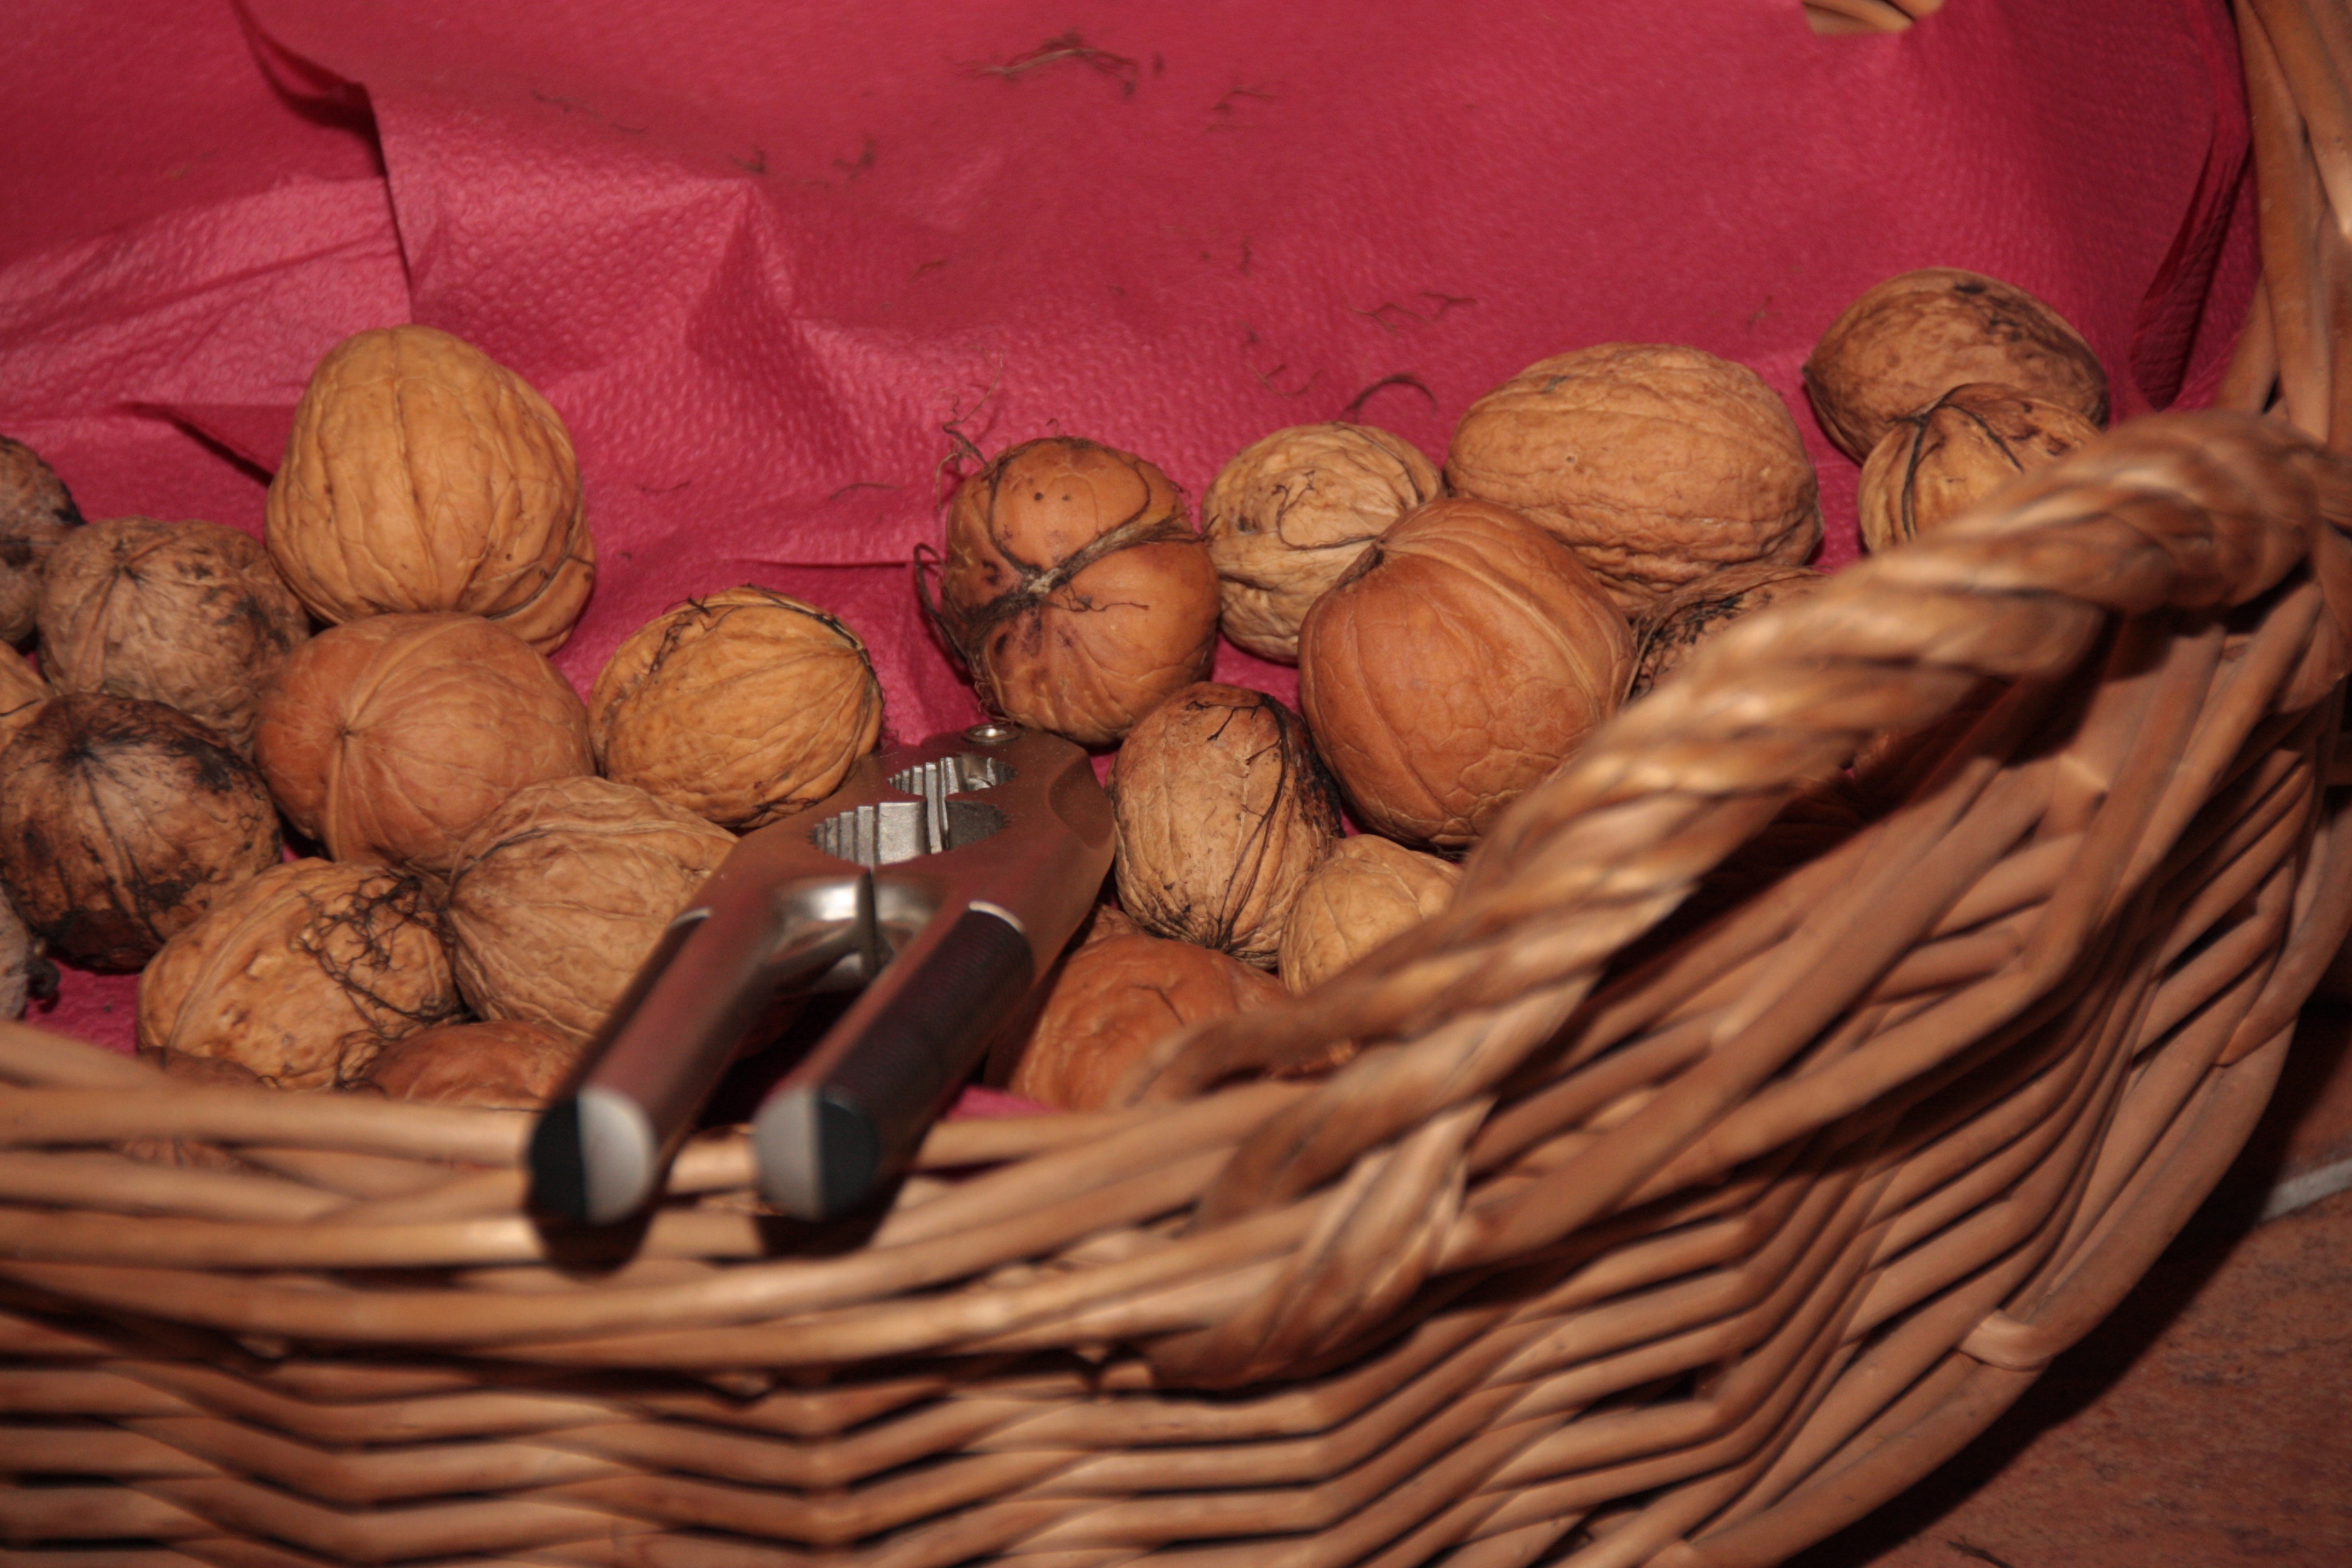
wood, flower, food, produce, autumn, basket, snack, walnut, carving, flavor, nutcracker, walnuts in the basket